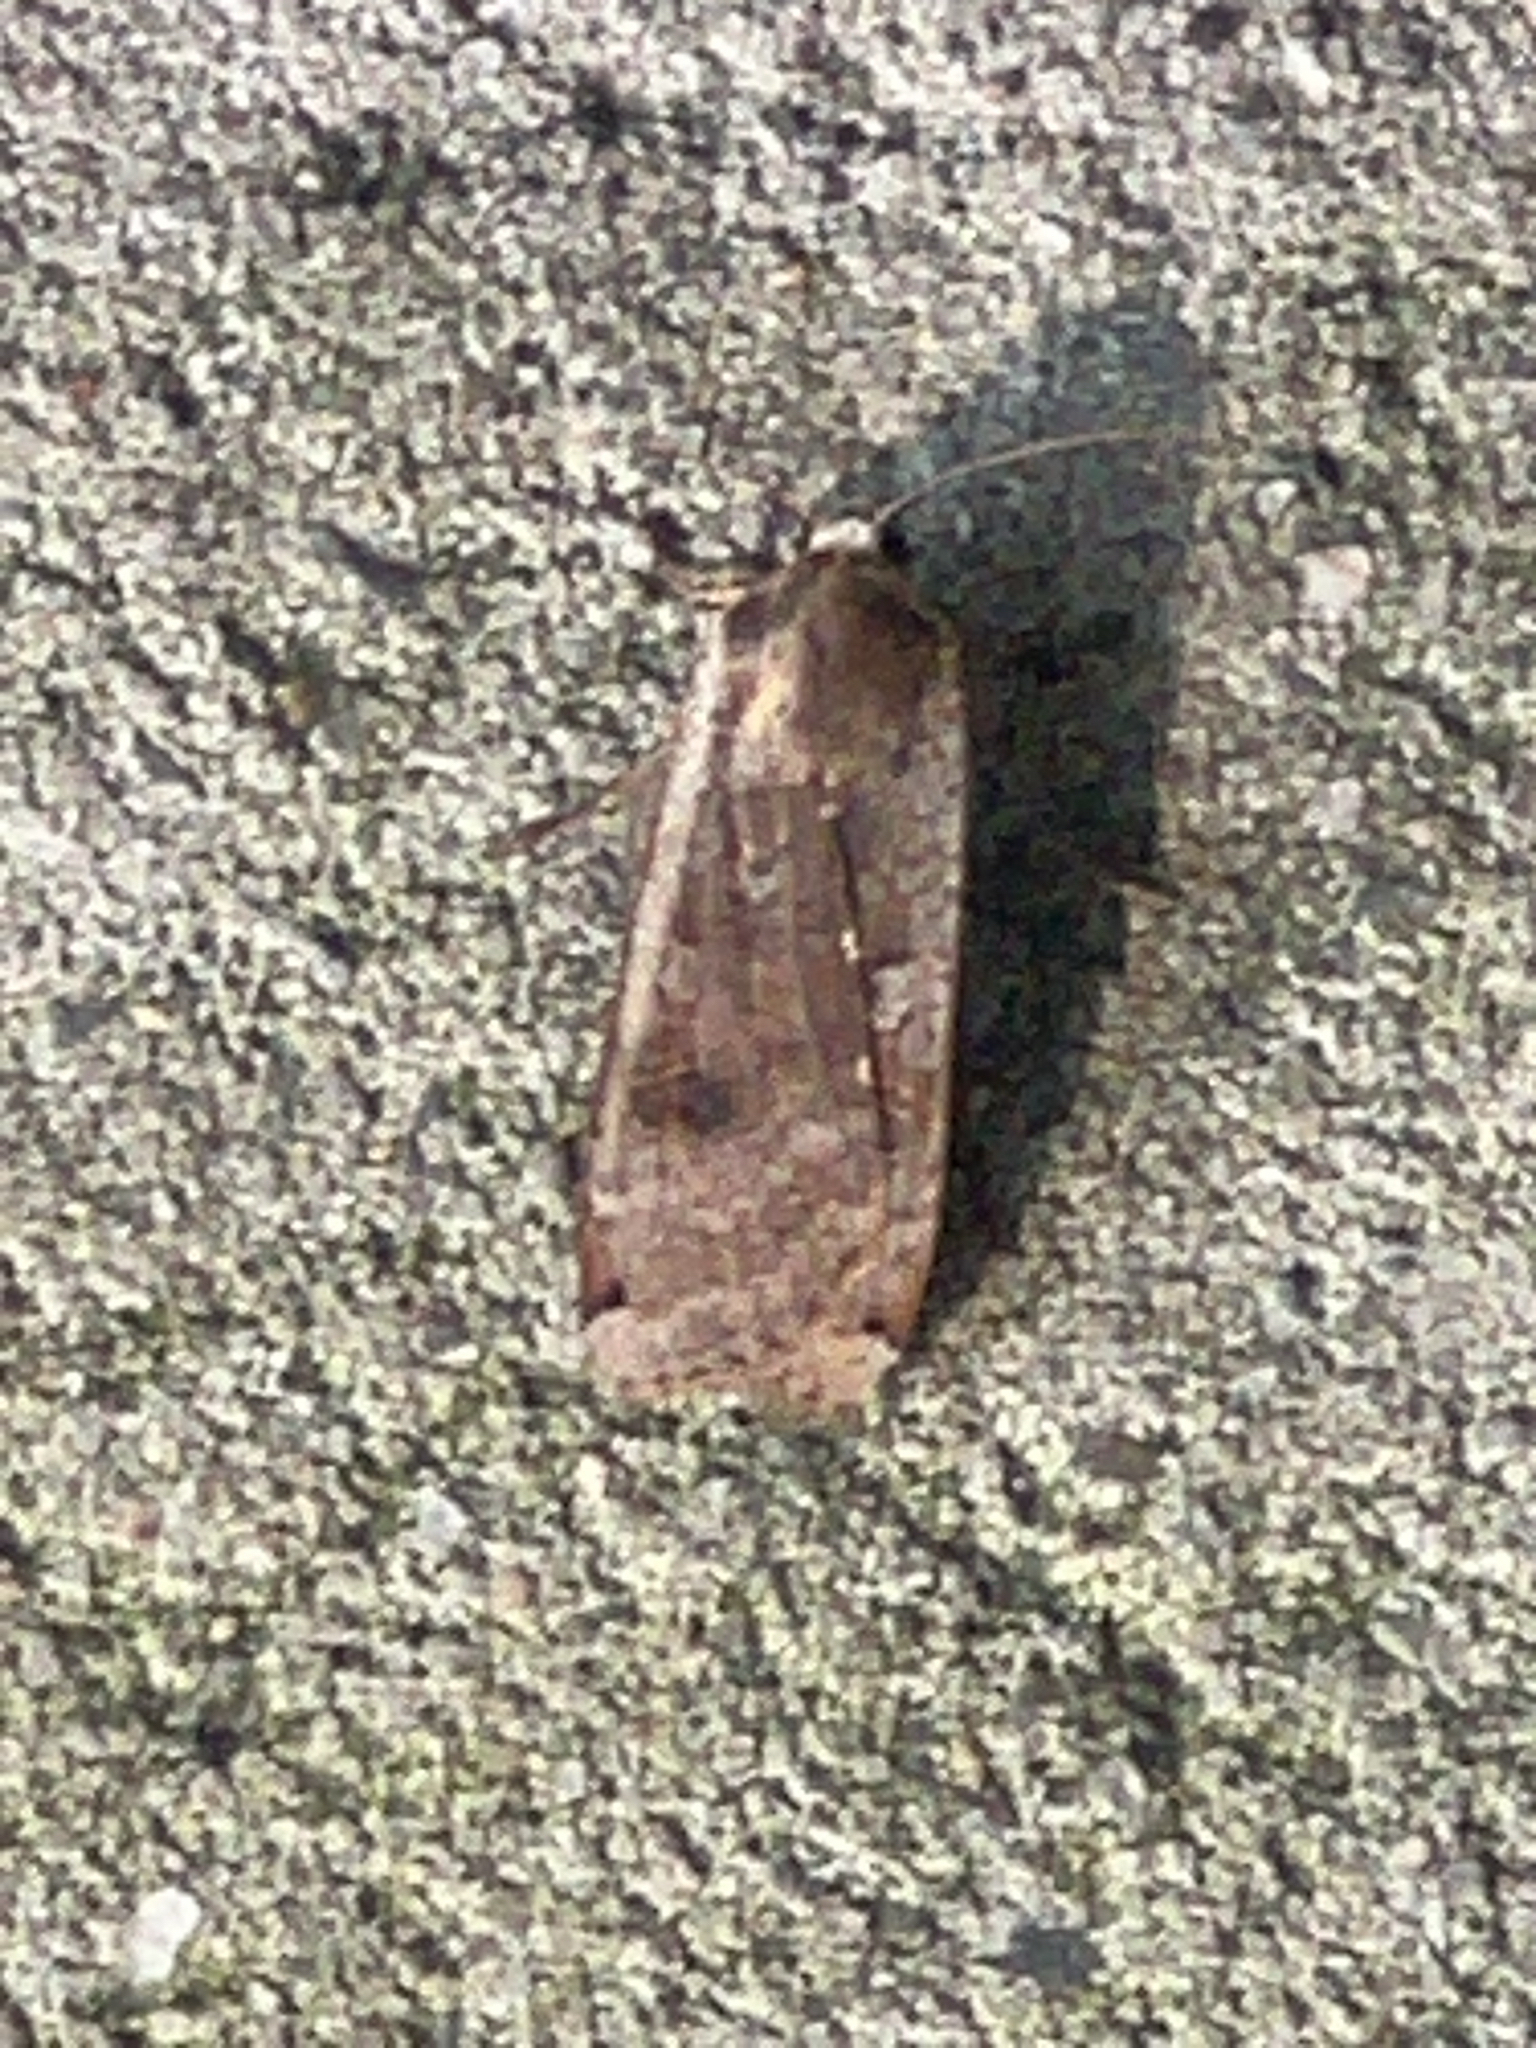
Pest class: cutworms